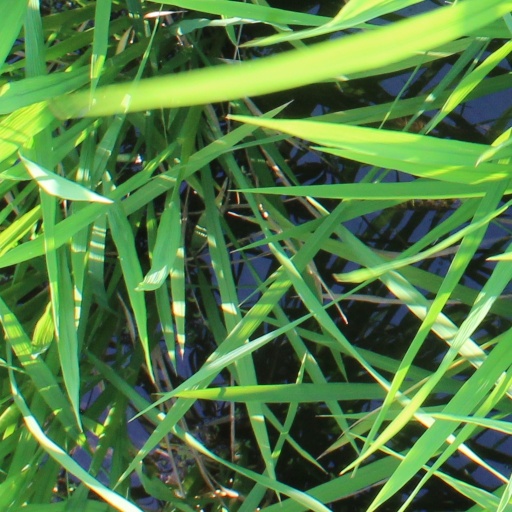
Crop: rice